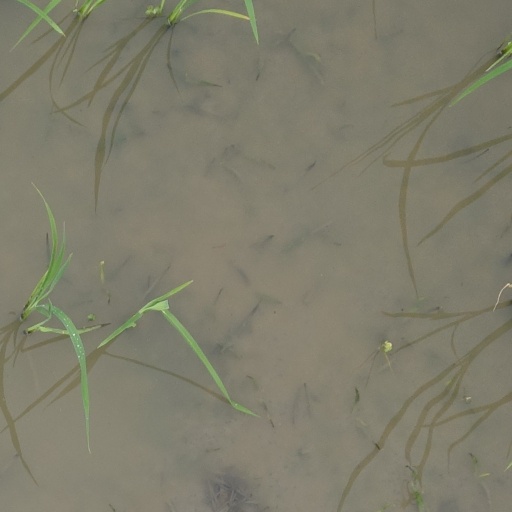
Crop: rice